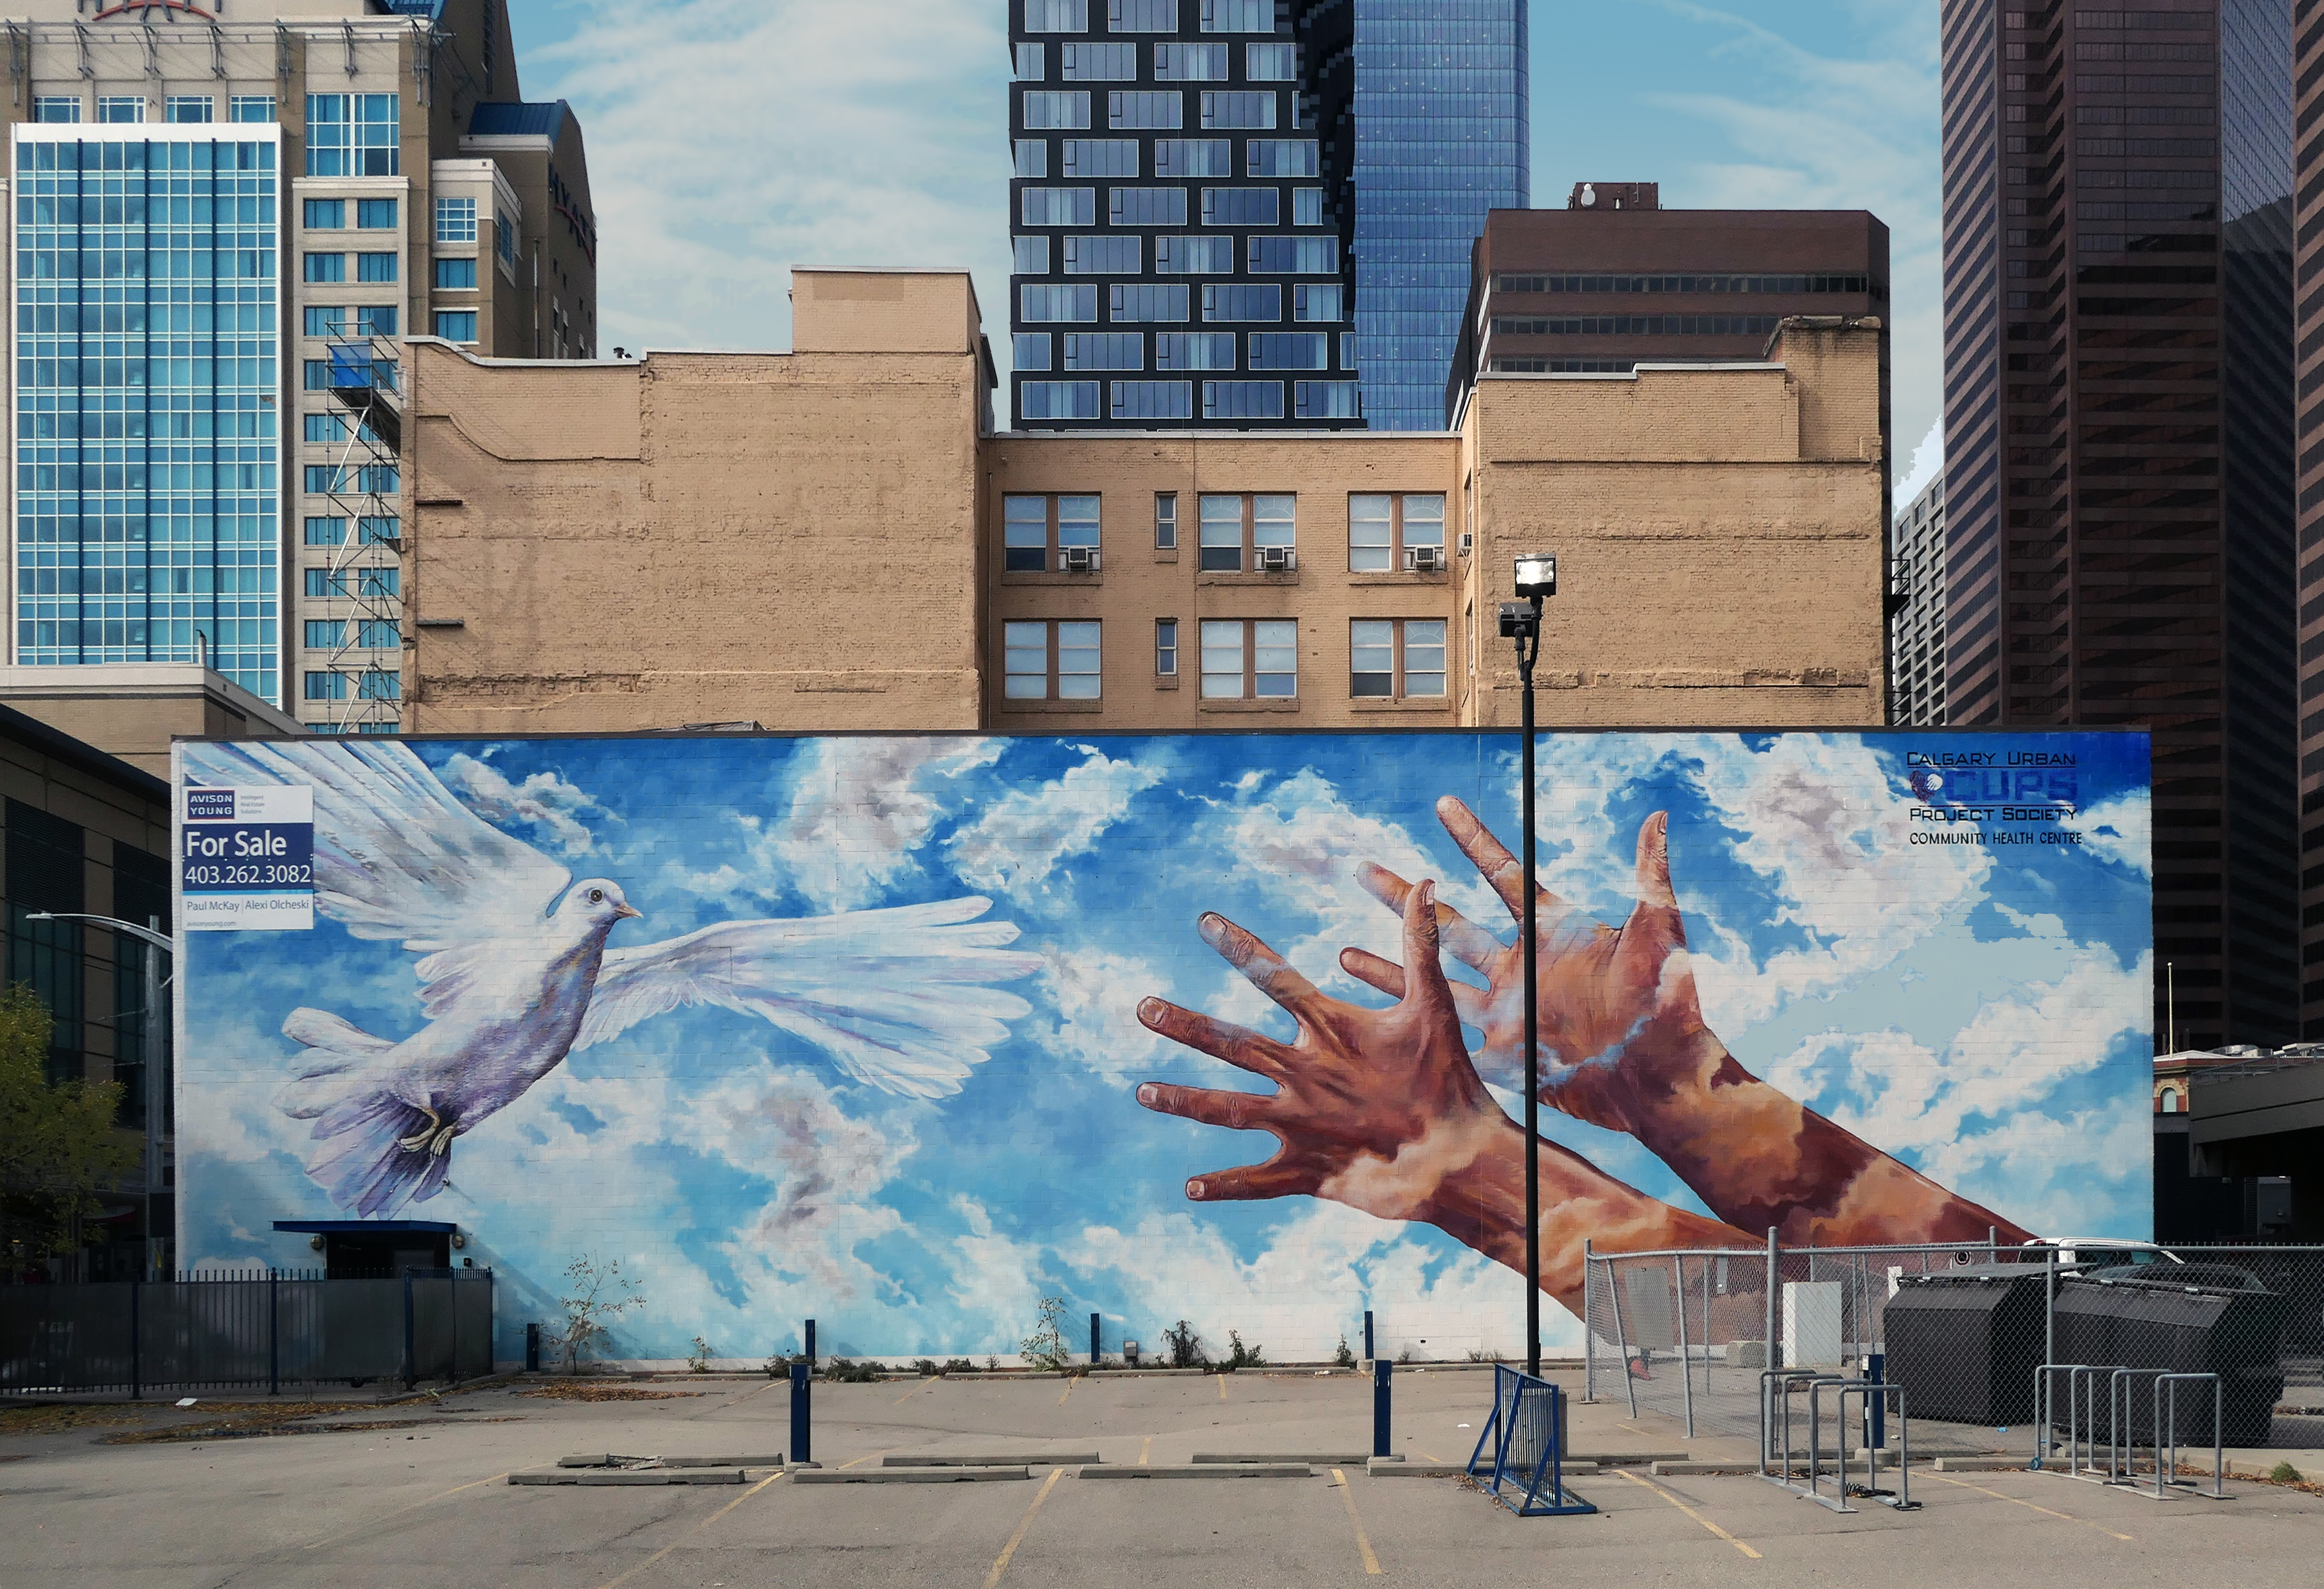
urban area, mural, daytime, wall, city, downtown, metropolitan area, human settlement, architecture, sky, art, facade, street art, metropolis, building, painting, neighbourhood, tree, street, artwork, visual arts, mixed use, cityscape, advertising, world, paint, acrylic paint, modern art